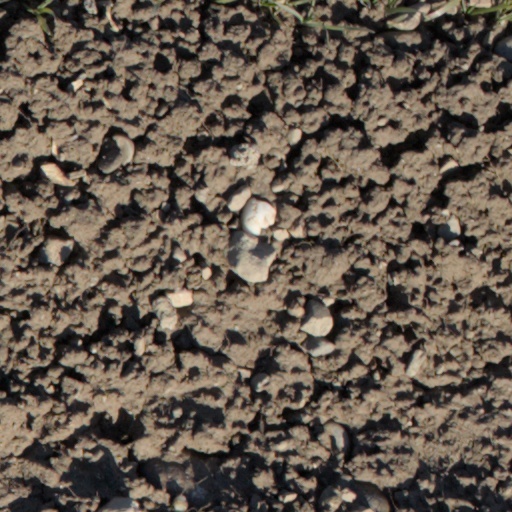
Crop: wheat